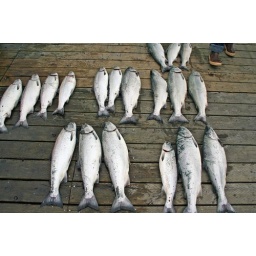
fishin in the silver salmon derby